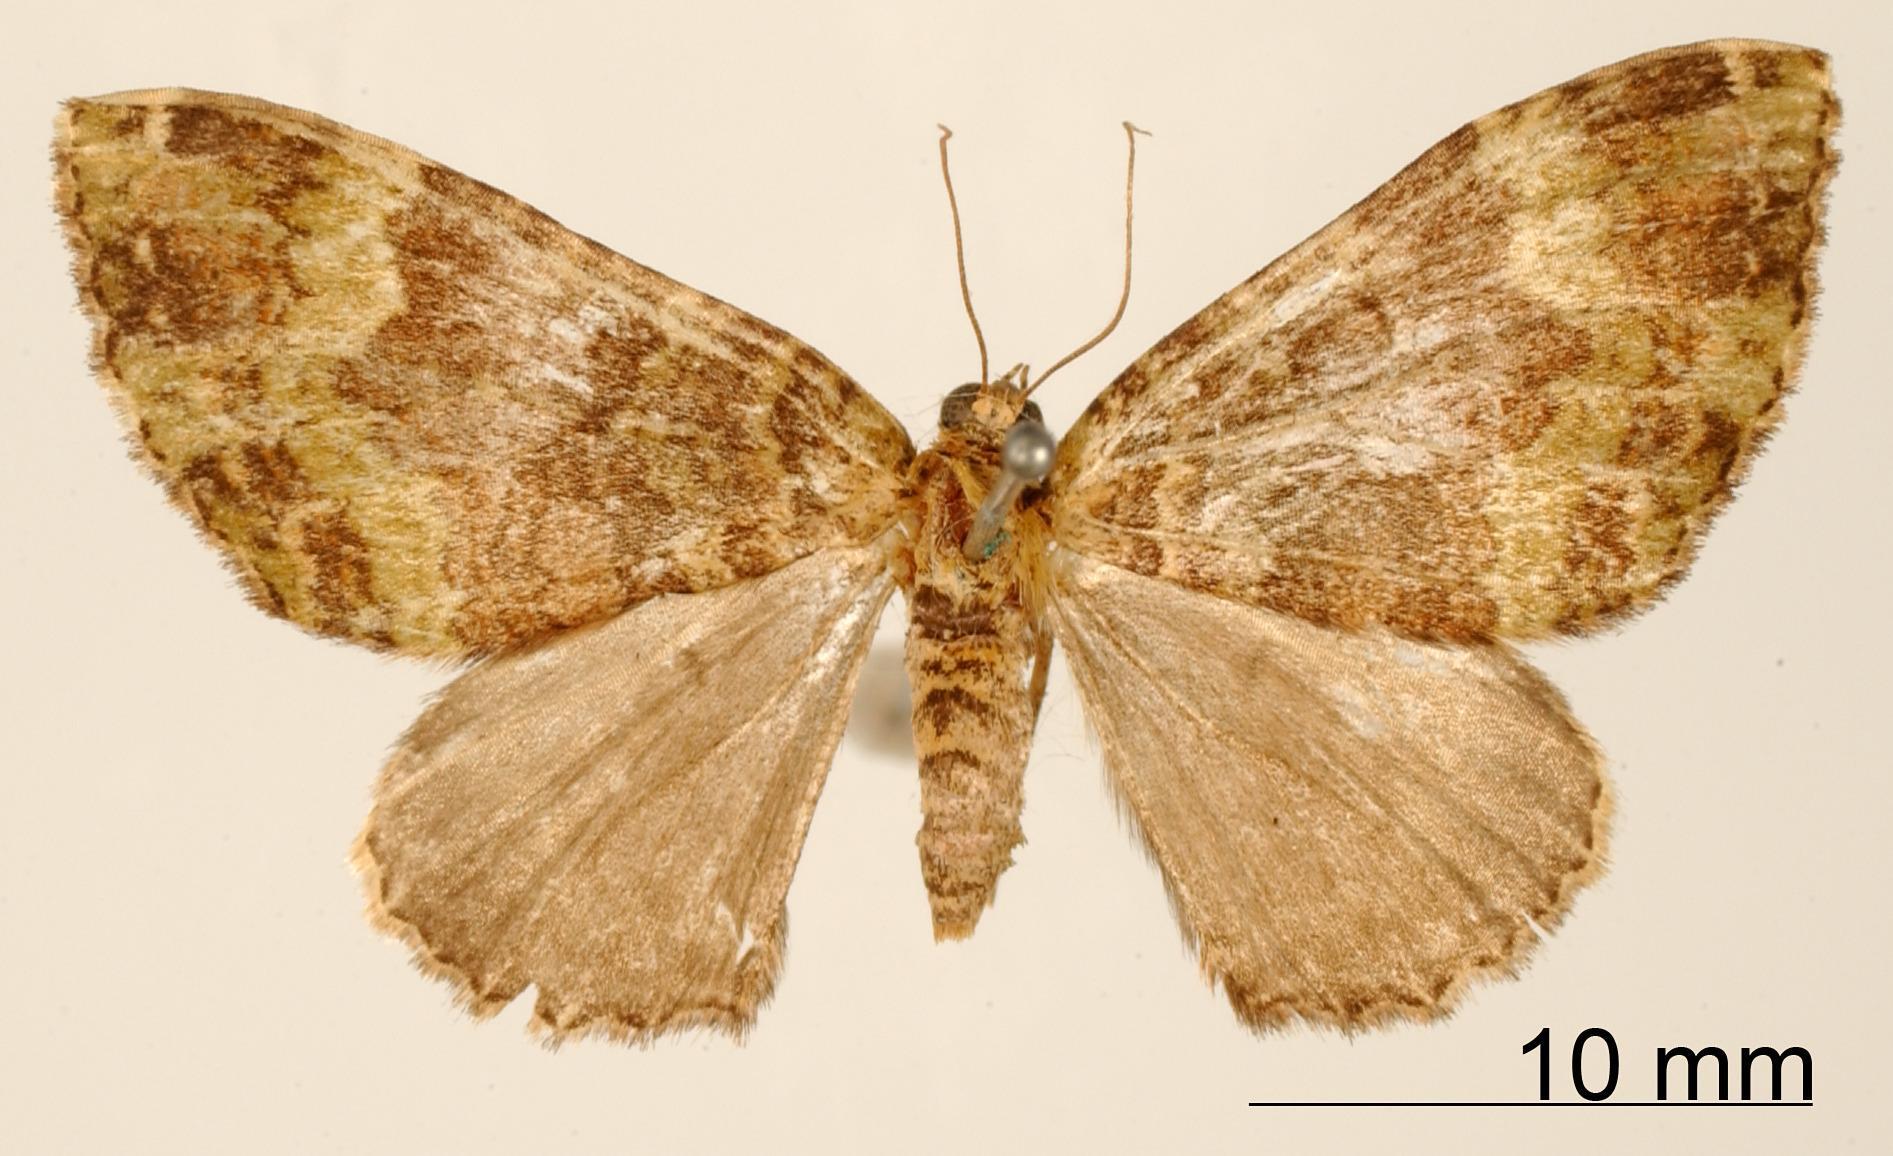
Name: Hammaptera trujillaria
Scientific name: Hammaptera trujillaria Schaus, 1901
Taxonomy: Animalia, Arthropoda, Insecta, Lepidoptera, Geometridae, Larentiinae
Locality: Orizaba, Mexico